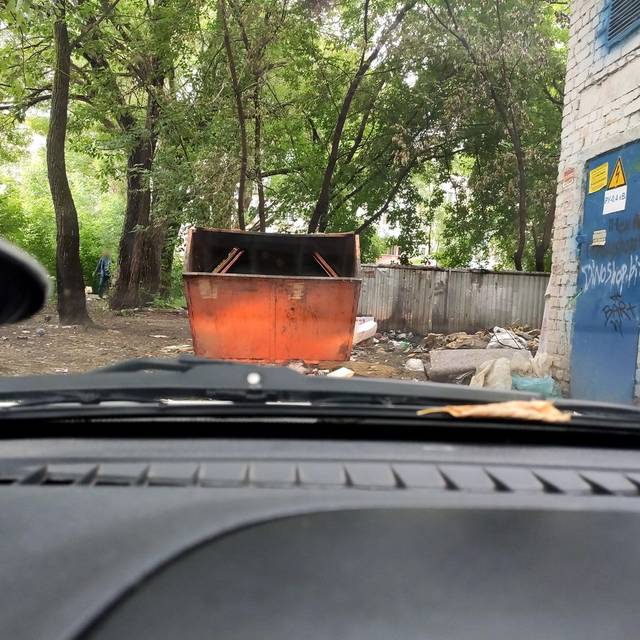
Region: Russia
Coordinates: 57.979, 56.197